Coming Through the Rye (film)

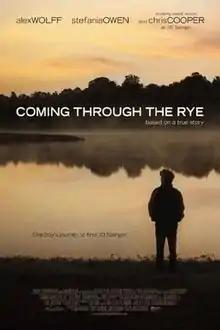
Film poster

Coming Through the Rye is a 2015 American coming-of-age drama film written and directed by James Steven Sadwith. It stars Alex Wolff and Stefania LaVie Owen as two teenagers who set out to find author J. D. Salinger, played by Chris Cooper. The film is based on Sadwith's own quest to find Salinger. It is Sadwith's directorial debut.